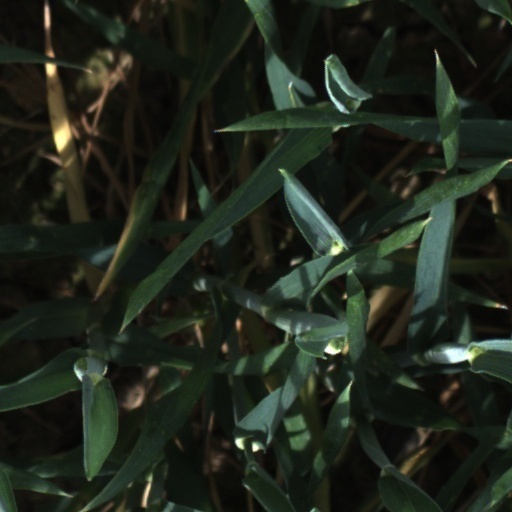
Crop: wheat